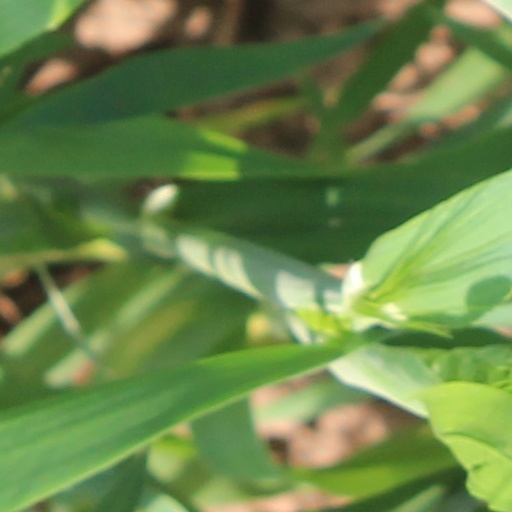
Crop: wheat